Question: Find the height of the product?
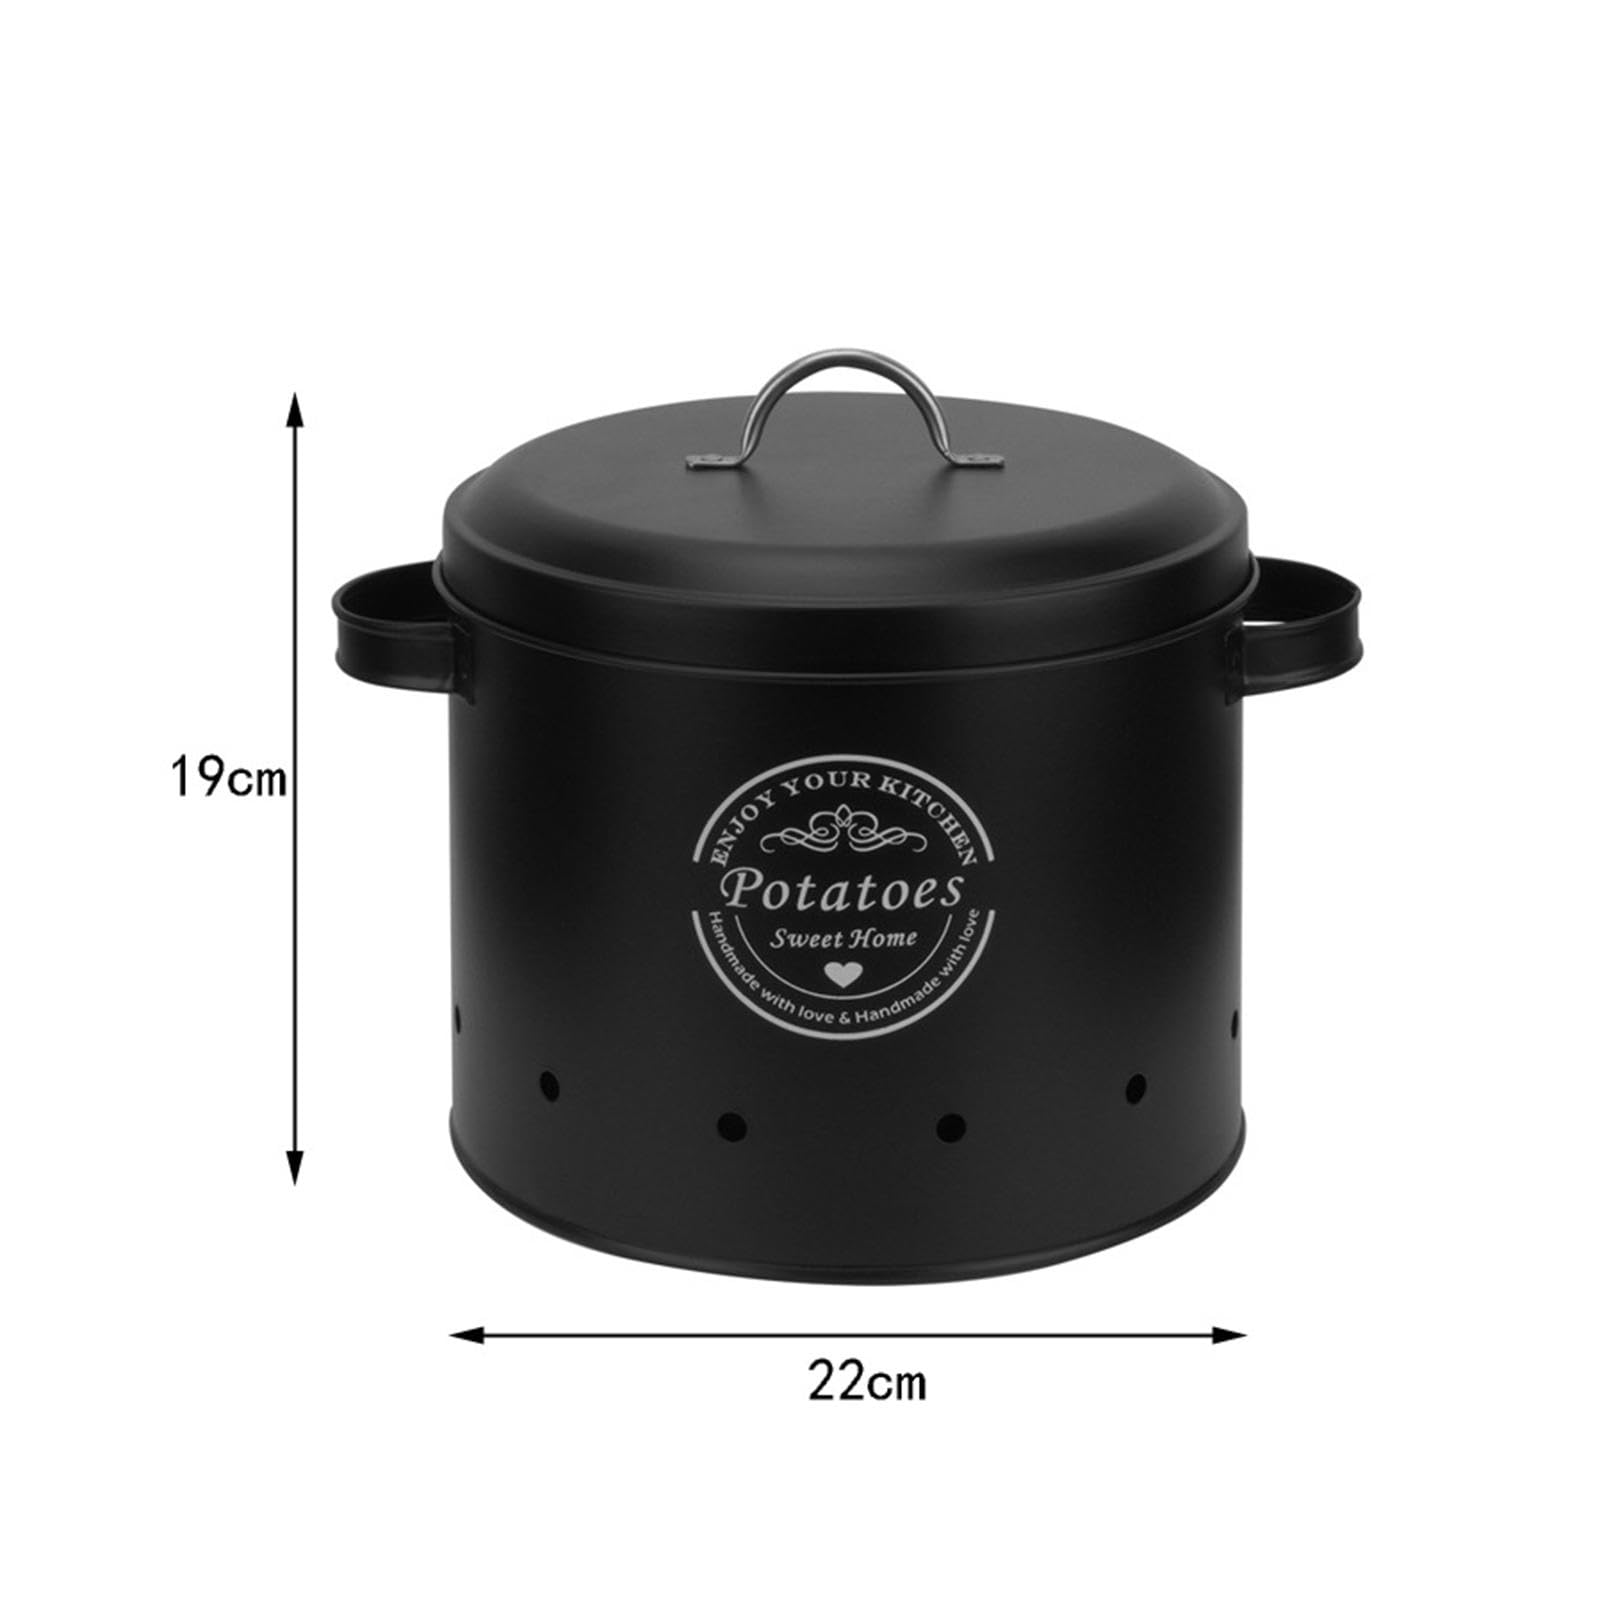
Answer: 19.0 centimetre